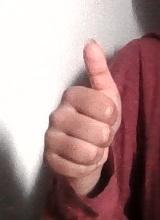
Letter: aleff